Karl Jauslin

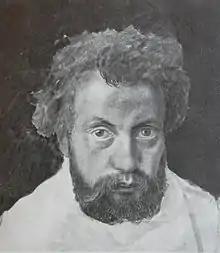
Self-portrait (c.1870)

Karl Jauslin (21 May 1842 – 12 October 1904) was a Swiss painter and illustrator, known mostly for historical and battle scenes.